Good News (musical)

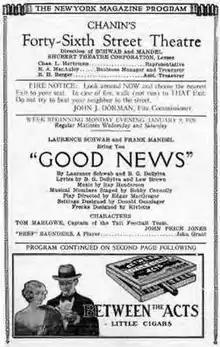
Original 1927 Broadway Program

Good News is a musical comedy in two acts with a book by Laurence Schwab and B.G. DeSylva, lyrics by DeSylva and Lew Brown, and music by Ray Henderson. The story is set in the Roaring Twenties at Tait College, where football star Tom Marlowe falls in love with studious Connie Lane, who is tutoring him so he can pass astronomy and be eligible to play in the big game.